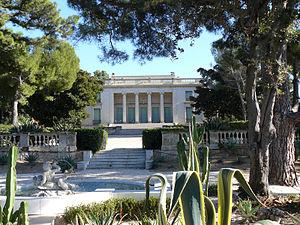
Villa Eilen Roc, cap d'Antibes, France
La route du bord de mer est une route touristique de la Côte d'Azur qui longe la mer Méditerranée, depuis Le Trayas à l'est de Saint-Raphaël jusqu'à Menton et la frontière italienne, sur une longueur d'une centaine de kilomètres, en passant par les communes de Saint-Raphaël, Théoule-sur-Mer, Mandelieu-la-Napoule, La Bocca, Cannes, Vallauris, Antibes, Villeneuve-Loubet, Cagnes-sur-Mer, Saint-Laurent-du-Var, Nice, Villefranche-sur-Mer, Beaulieu-sur-Mer, Eze, Saint-Jean-Cap-Ferrat, Cap-d'Ail, la Principauté de Monaco, Roquebrune-Cap-Martin et Menton. Elle est une partie de l'ancienne route nationale 98 devenue route départementale 6098 dans les Alpes-Maritimes ou route métropolitaine 6098 dans la Métropole Nice Côte d'Azur.